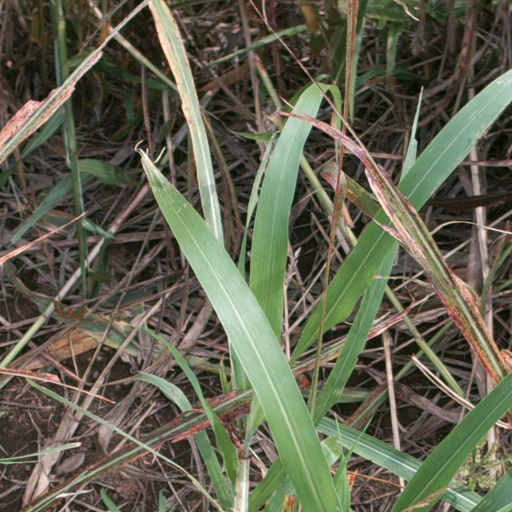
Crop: sorghum